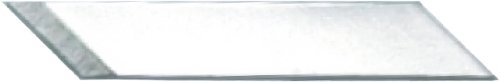
NT カッター替刃 デザインナイフD型 円切り用 40枚入り BDA-200P
トップ > 机上用品 > ハサミ・カッター類 > カッター お得なセット販売 Bundle deal 特徴： デザインナイフ用替刃 商品仕様： ◆刃角度：４５度◆刃厚：０．３８ｍｍ◆入数：４０枚◆パッケージ：プラケース ◆材質：ＳＫ－２ A characteristic: Spare blade for the design knife Product specifications: ◆A bezel degree: 45 degrees ◆ blade thickness: 0.38mm ◆ number containing: 40 pieces of ◆ packages: Plastic case ◆Materials: SK -2 商品コード：e-00601662 JANコード：4904011016622
Brand: officejapan
Category: Office Supplies > Office Instruments > Pencil Sharpeners > Bladeless Sharpeners